Carla Vizzotti

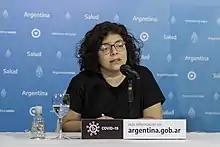
Vizzotti presenting the government's daily COVID-19 report in June 2020.

On 19 December 2019, Vizzotti was appointed to the newly established Secretariat of Health Access by Health Minister Ginés González García, as part of the administration of recently elected president Alberto Fernández.